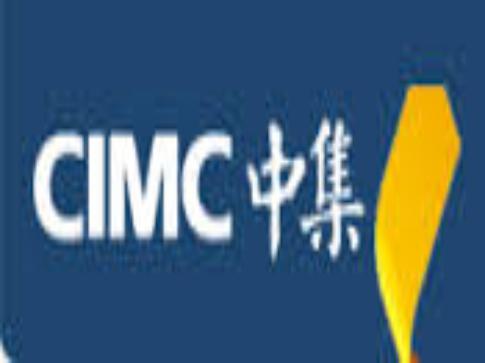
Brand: Cimc-1
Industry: Transportation